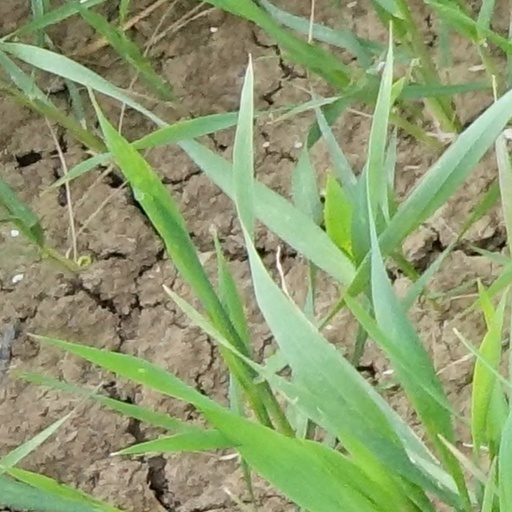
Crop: wheat